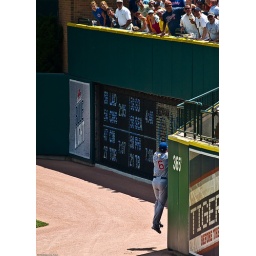
Micah Hoffpauir of the Cubs missing a ball off the wall in right field, Tigers vs. Cubs, Detroit, 6/25/09